John James Tayler

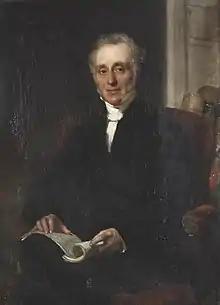
John James Tayler, 1863 portrait

Tayler had begun to study German at Manchester College, York as early as 1815, he was probably encouraged by Kenrick who later actually taught German at York. By February 1823 there is confirmation of his competence in German in a letter to his uncle Richard Tayler: "I have so far mastered German, as to be able to read the language with pleasure, and can use my knowledge of it profitably in referring to difficult books, connected with my other studies". In 1830 he published two articles on the German philosopher and theologian Johann Gottfried Herder (1744–1803) in the Monthly Repository "Some Account of the Life and Writings of Herder", two years later he published four articles entitled "Herder's Thoughts on the Philosophy of the History of Mankind". In these articles, Tayler had translated passages from almost all of the twenty books of Herder's major work the "Ideen zur Philosophie der Geschichte der Menschheit", blissfully unaware of Thomas Otton Churchill's earlier translation from 1800. His study and knowledge of Herder's works, following Samuel Taylor Coleridge (1772–1834), William Taylor of Norwich (1765–1836), Thomas De Quincey (1785–1859) and his close personal friend Henry Crabb Robinson (1775–1867), was probably the most wide-ranging in England of the nineteenth century. He is one of Herder's most important and neglected English interpreters of the 19th century.